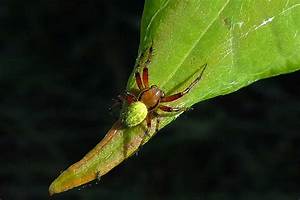
Label: spider